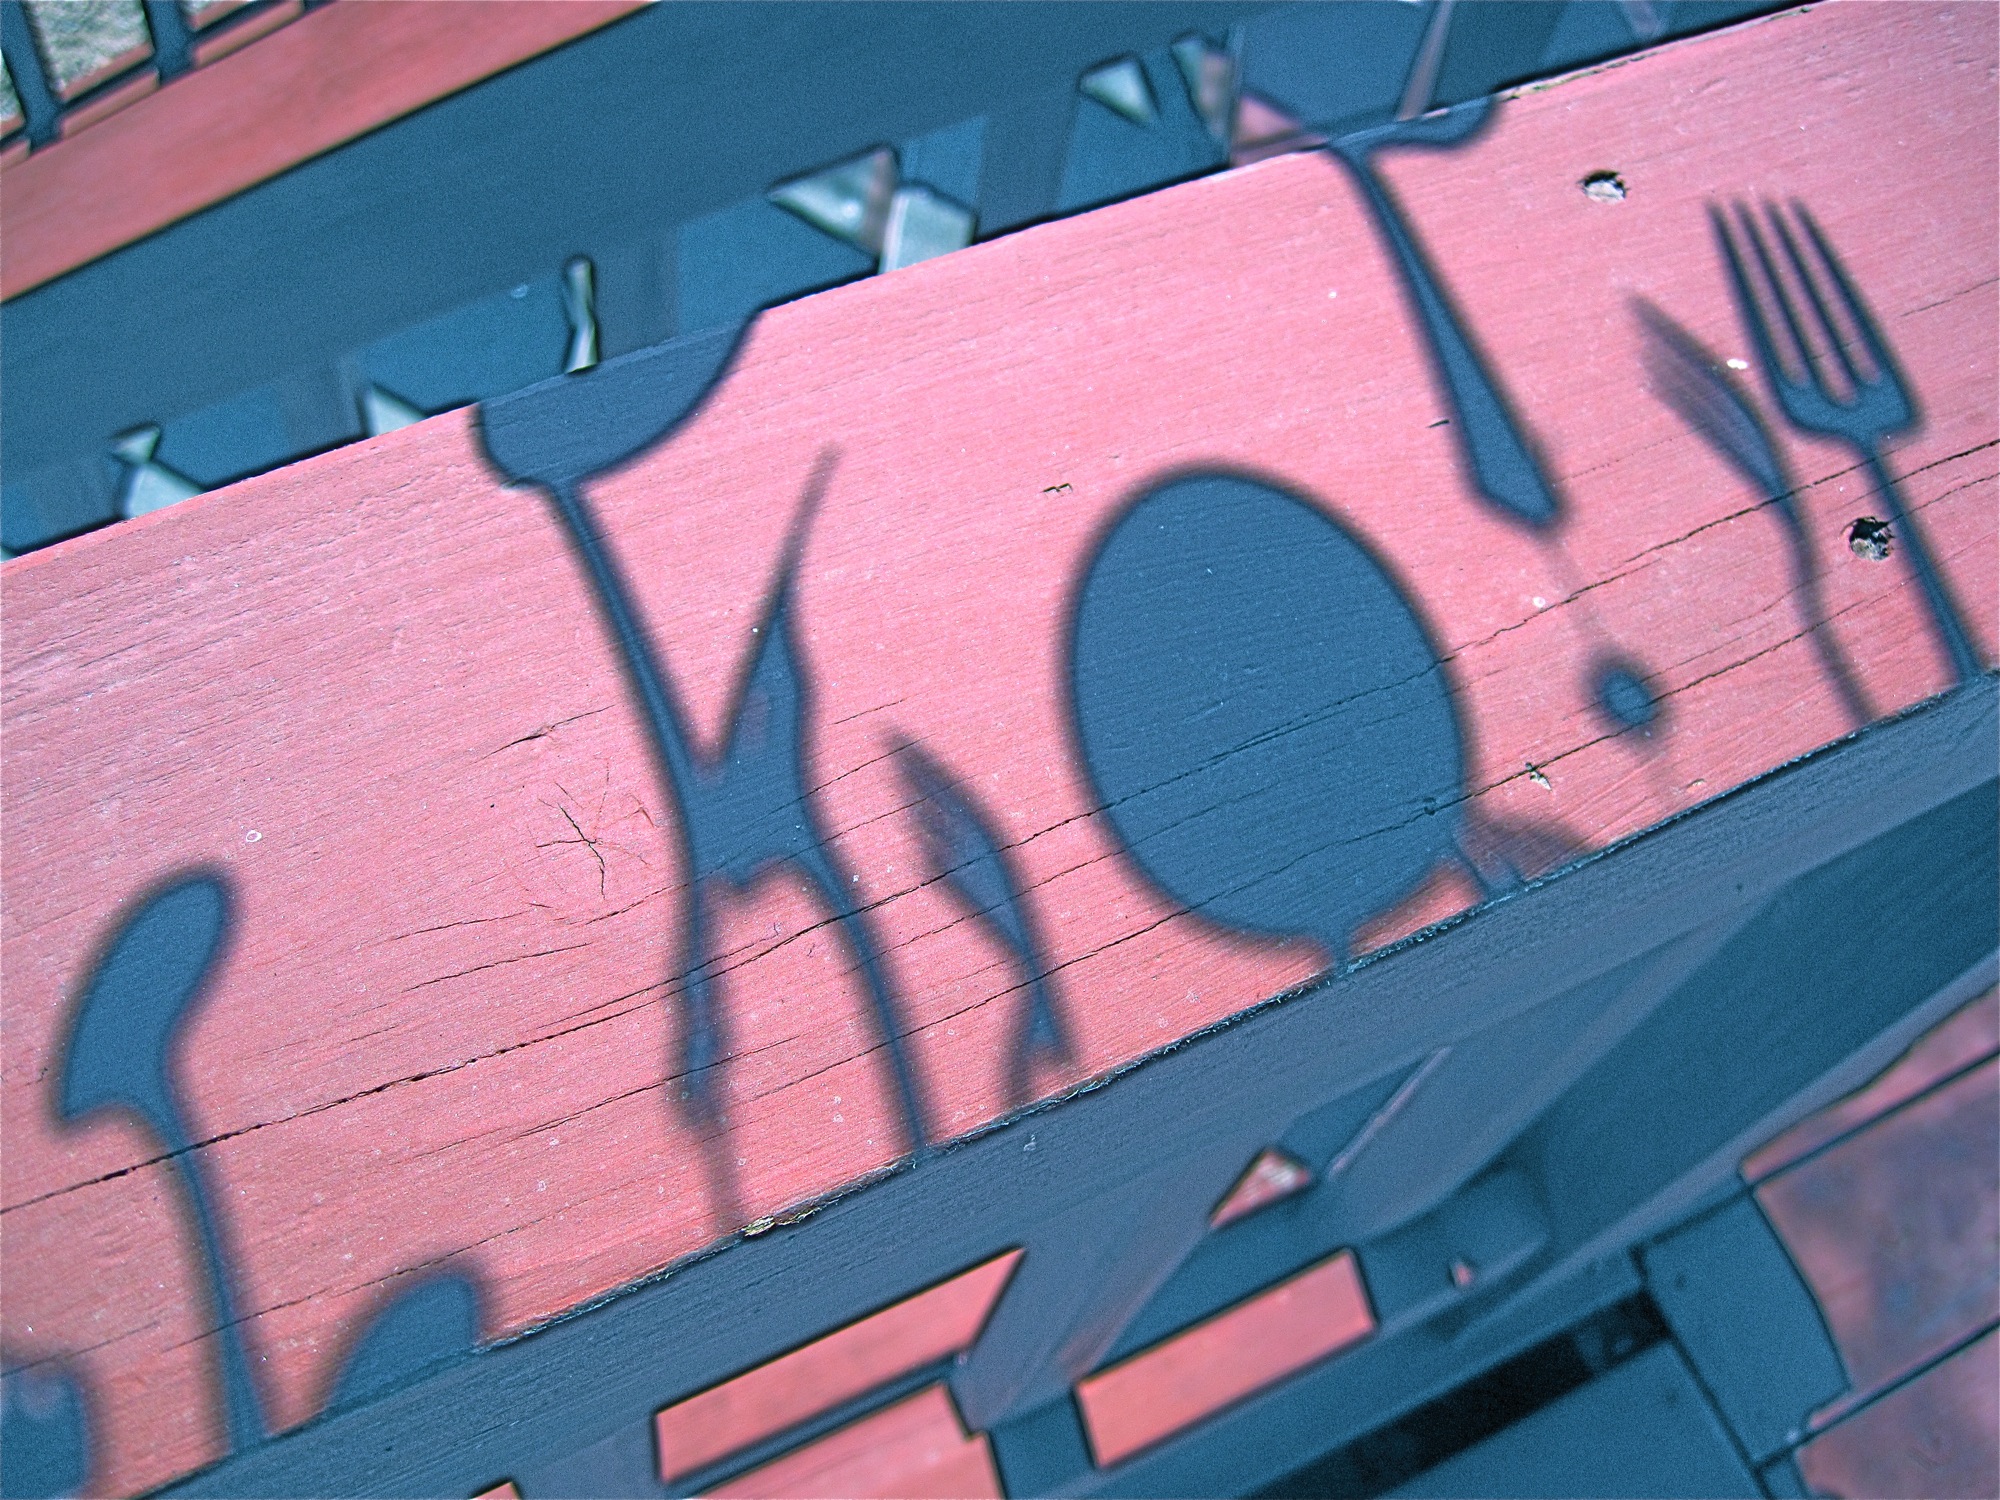
color, blue, graffiti, art, 2009365